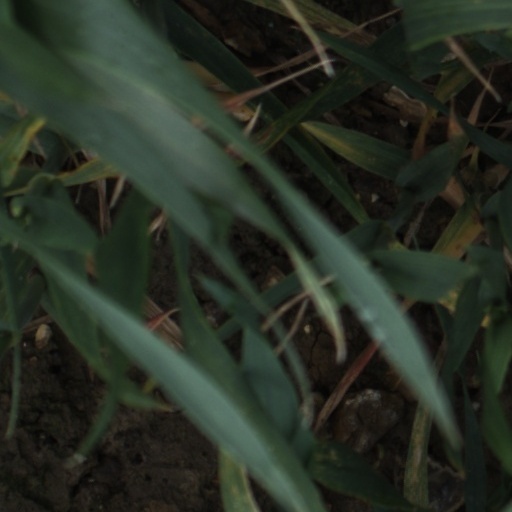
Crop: wheat